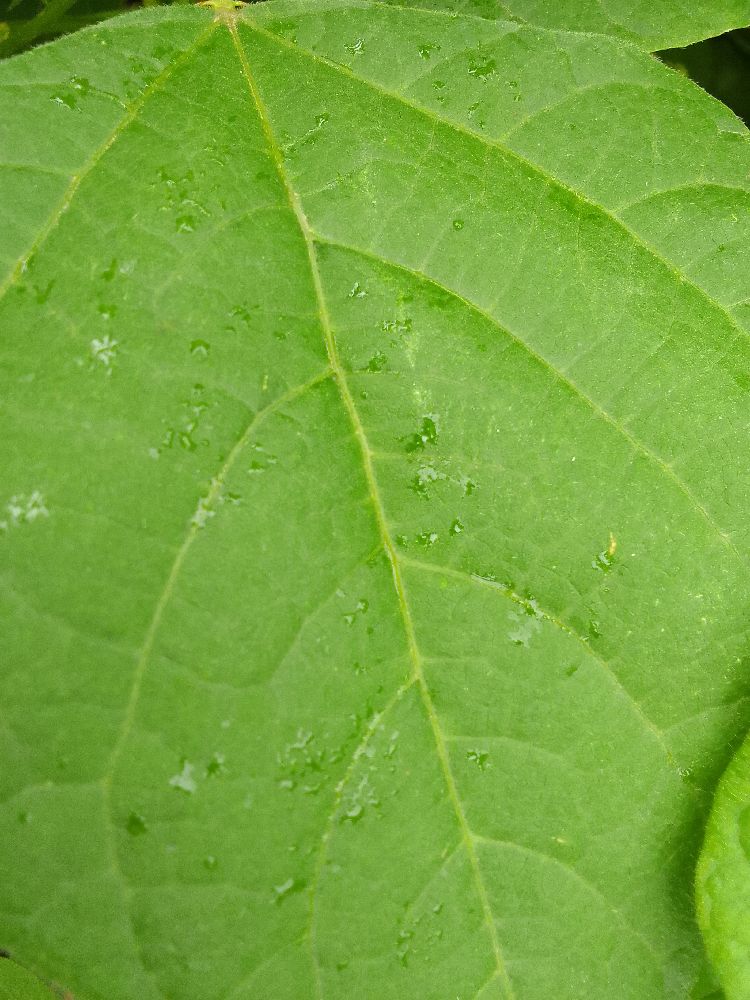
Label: healthy